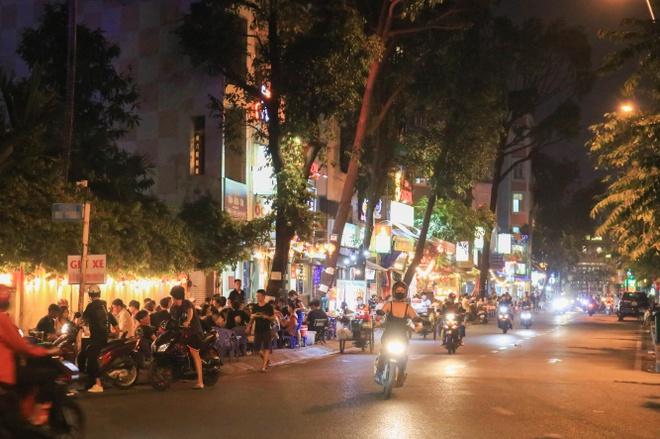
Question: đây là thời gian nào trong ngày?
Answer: buổi tối